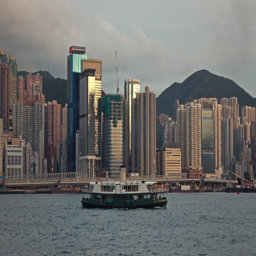
ferry in the bay at sunset